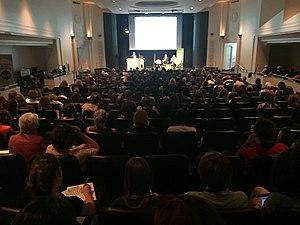
Conférence GLAM au Rendez-vous des bibliothèques publiques du Québec
L’Association des bibliothèques publiques du Québec est un organisme qui rassemble les bibliothèques publiques autonomes québécoises.